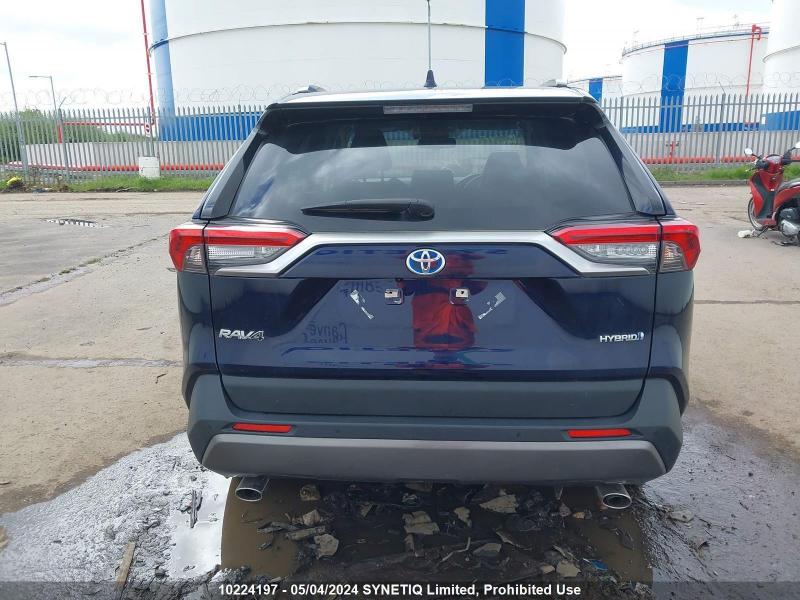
Aucun dommage détecté.
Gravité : aucun